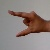
The image shows a hand gesture representing the letter 'Z' in Indian Sign Language.